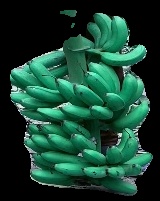
Variety: rasbale
Grade: grade1